Kyrie Irving

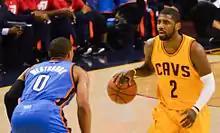
Irving against Russell Westbrook in 2015

On July 10, 2014, Irving signed a five-year, $90 million contract extension with the Cavaliers. His contract extension came in the wake of LeBron James's return to Cleveland and Kevin Love's trade request from Minnesota, as the trio teamed up to start a new "Big Three" in Cleveland. After a shaky start to the season, where they fell to a 5–7 record after a November 22 loss to Toronto, the Cavaliers went on an eight-game winning streak, where Irving averaged 19.3 points per game, including a 37-point game against the New York Knicks on December 4.